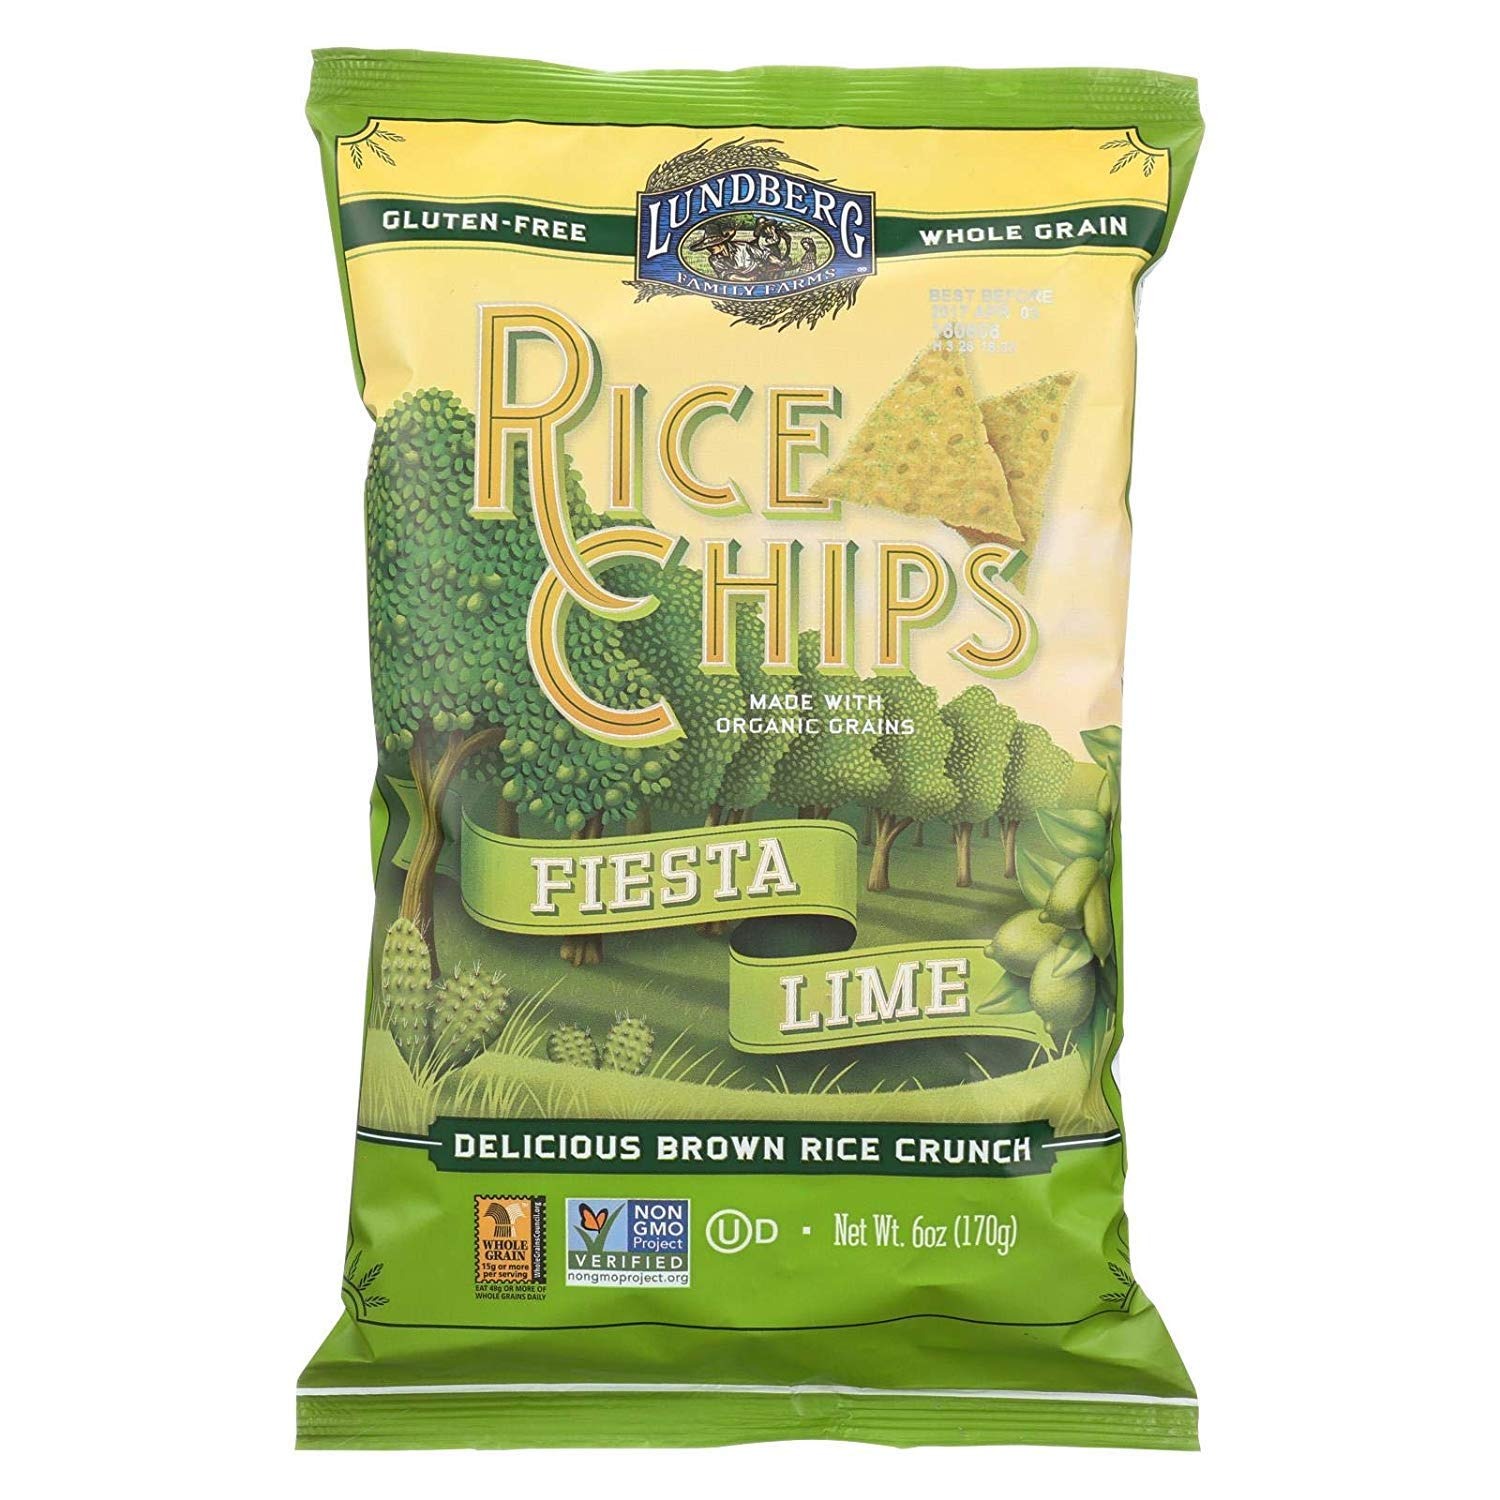
Item Name: Lundberg Family Farms Rice Chips - Fiesta Lime - Case of 12 - 6 oz.
Product Description: Our new Fiesta Lime Rice Chips deliver a zesty, tangy flavor and the delicious crunch of our brown rice. Your family will love this classic, gluten-free, "South of the border" inspired healthy snack.
Value: 72.0
Unit: Fl Oz

Price: 5